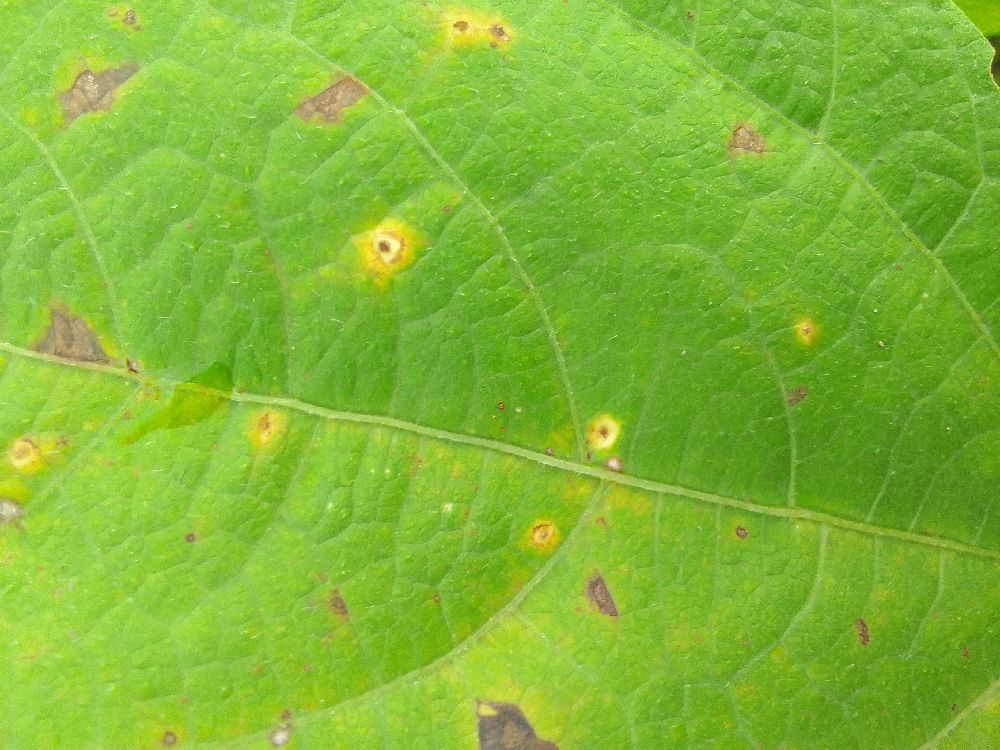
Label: rust